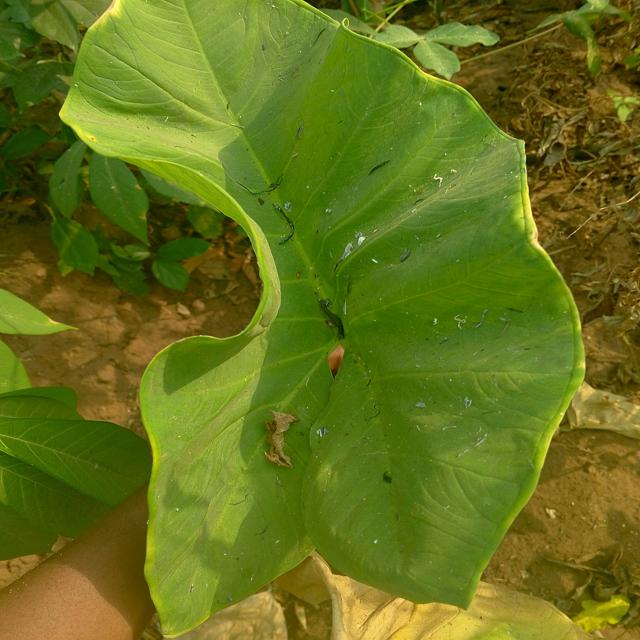
Label: Early_Blight